Shitou Xiqian

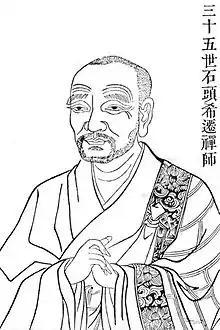
Woodcut from 『佛祖正宗道影』(1880)

Shítóu Xīqiān (700–790) was an 8th-century Chinese Chán (Zen) Buddhist teacher and author. All existing branches of Zen throughout the world are said to descend either from Shitou Xiqian or from his contemporary Mazu Daoyi.